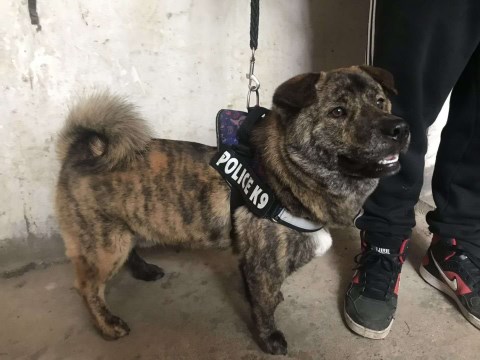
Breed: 806-n000129-papillon